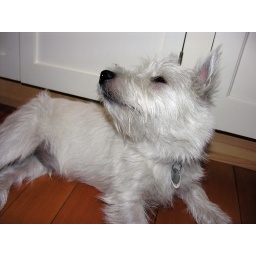
My dog is being lazy in the kitchen on a hot summer day.